History of Romania

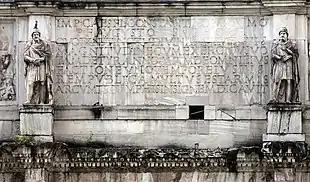
Two of the eight marble statues of Dacian warriors surmounting the Arch of Constantine in Rome

The Dacians are often mentioned during the reign of Augustus, who claimed they were compelled to recognize Roman supremacy. However, they were by no means subdued, and in later times, to maintain their independence, they seized every opportunity to cross the frozen Danube during the winter, ravaging Roman cities in the province of Moesia.